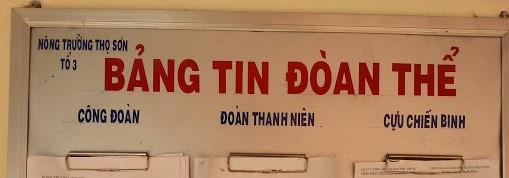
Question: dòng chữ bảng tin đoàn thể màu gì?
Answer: màu đỏ